Modern United States Navy carrier air operations

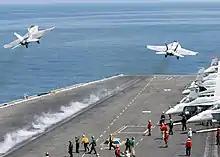
A "clearing turn" is performed for case I/II launches.

About 45 minutes before launch time, flight crews conduct walk-arounds and man assigned aircraft. Around 30 minutes prior to launch, preflight checks are conducted and aircraft engines are started. Roughly 15 minutes prior to launch, ready aircraft are taxied from their parked positions and spotted on or immediately behind the catapults. To assist the launch, the ship is turned into the natural wind. As an aircraft is taxied onto the catapult, the wings are spread and a large jet blast deflector panel rises out of the flight deck behind the engine exhaust. Prior to final catapult hookup, final checkers (inspectors) make final exterior checks of the aircraft, and loaded weapons are armed by ordnancemen.